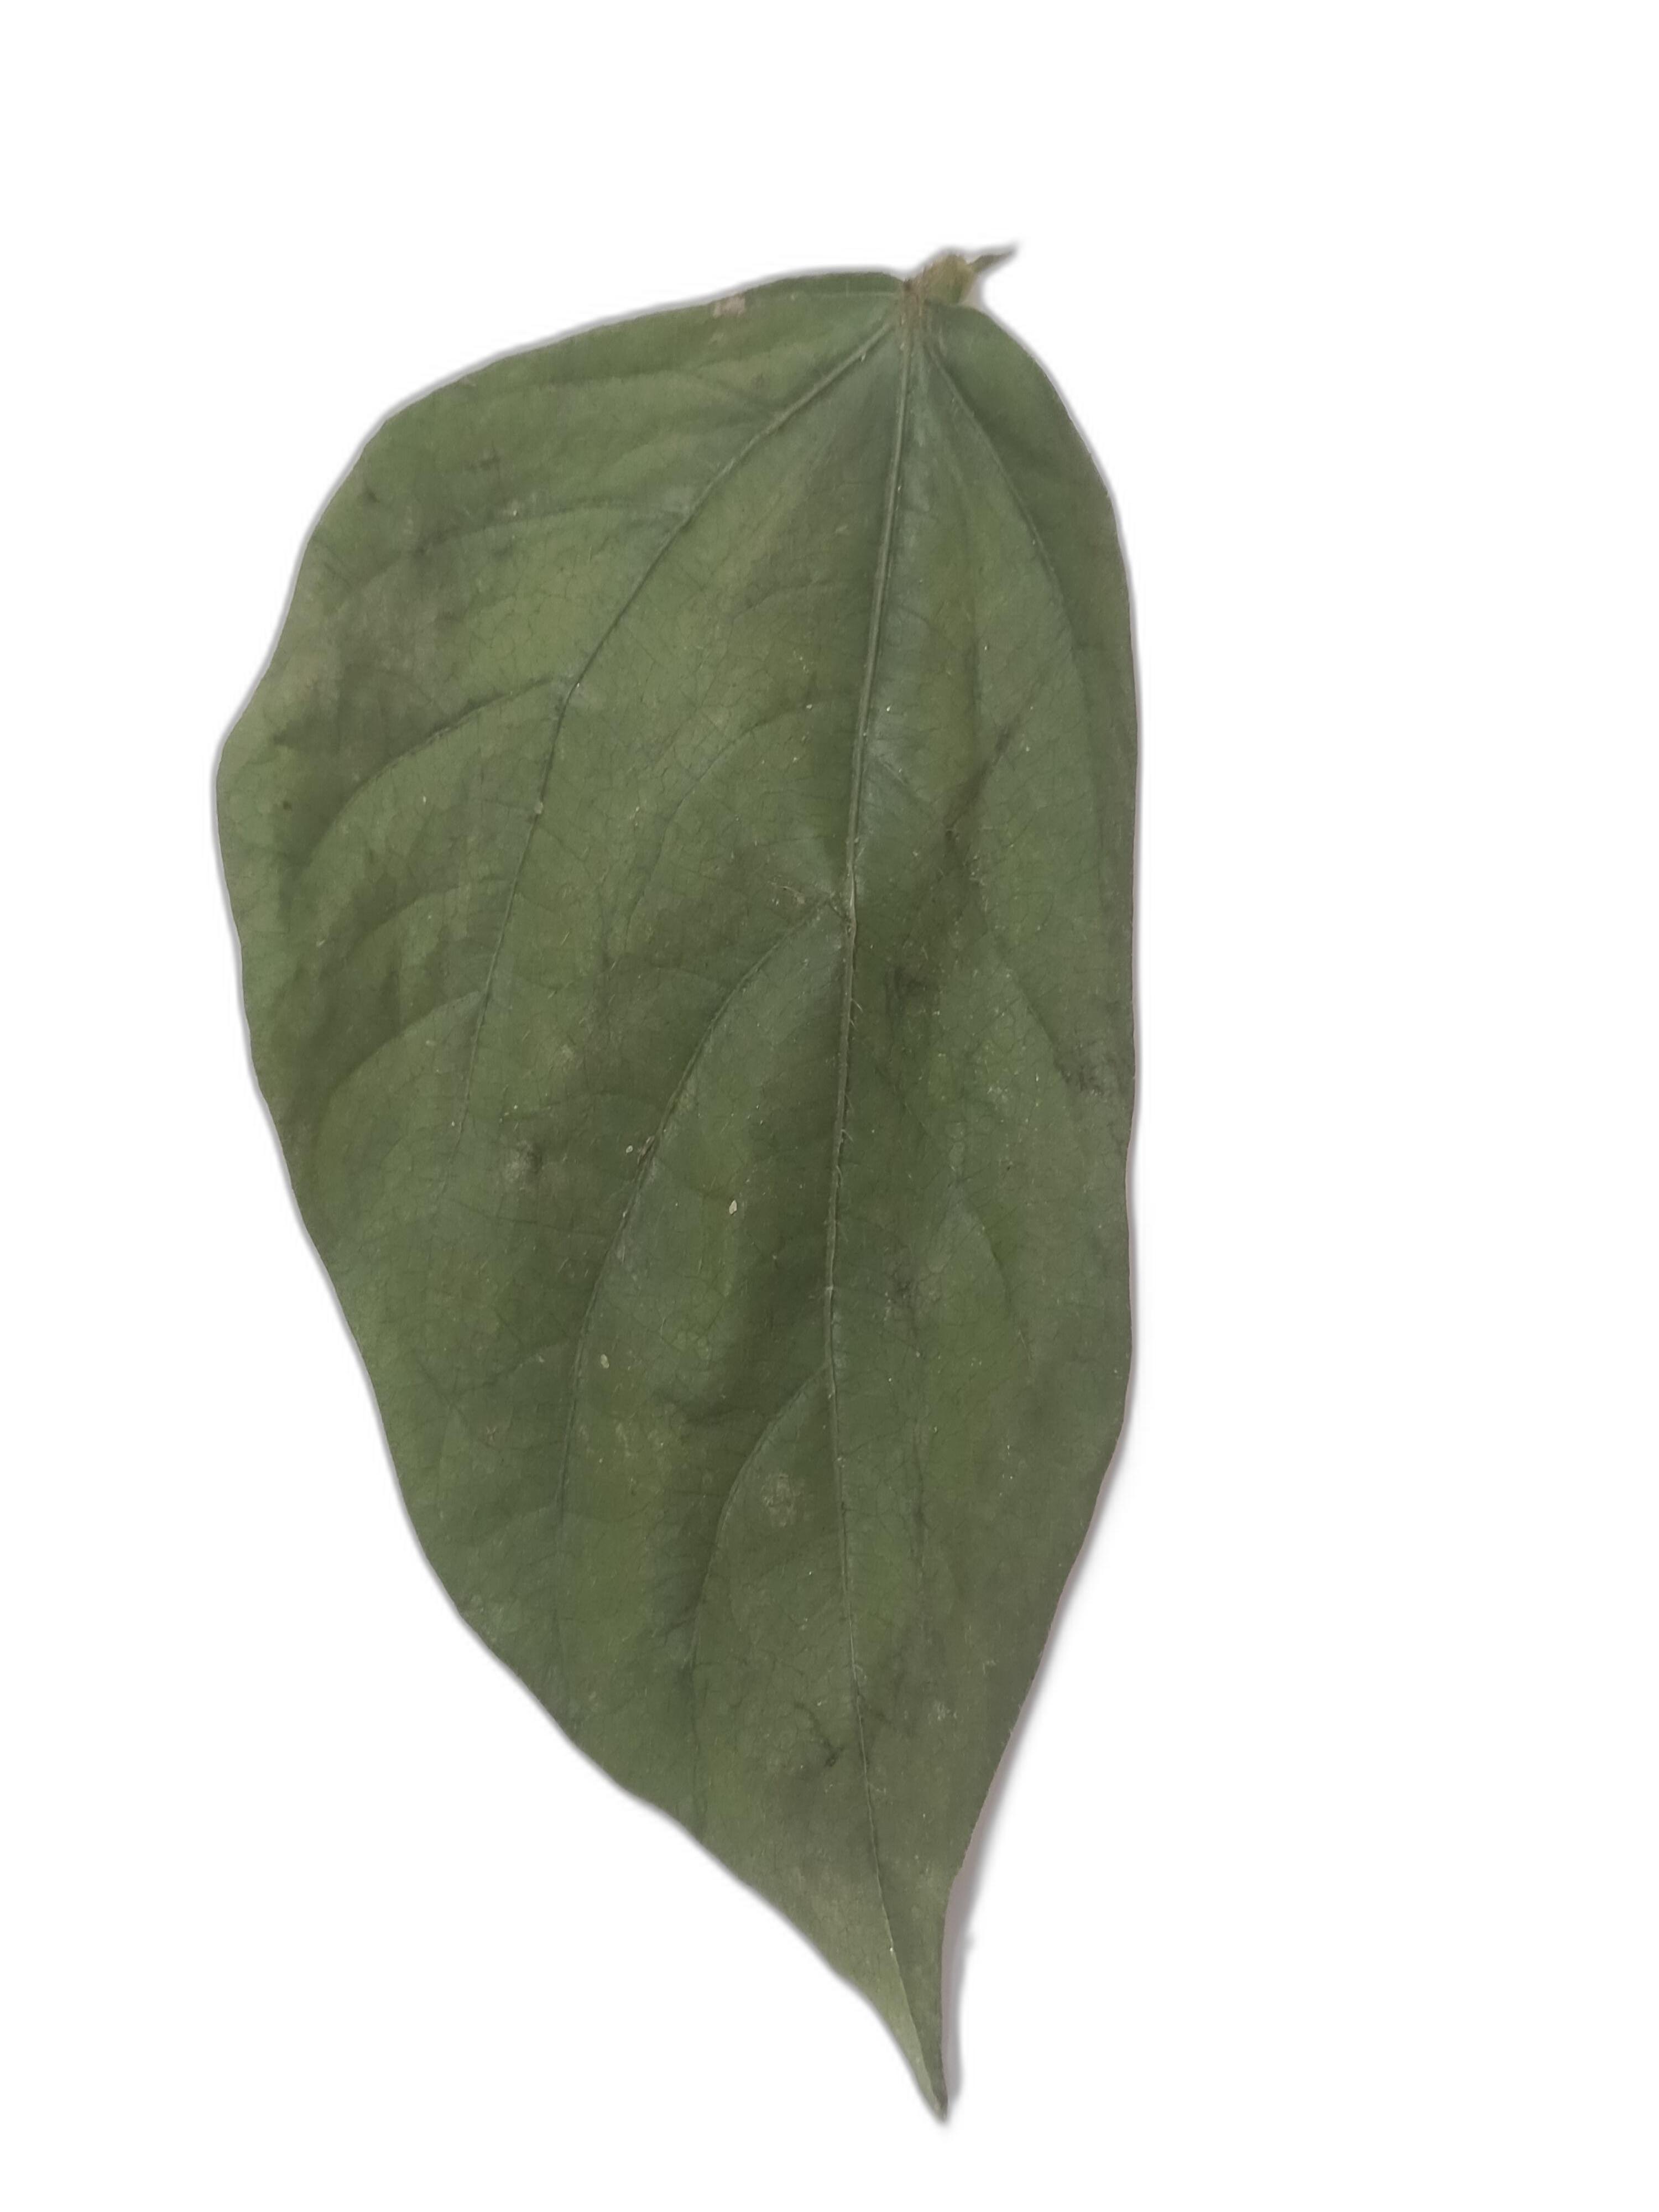
Label: Healthy